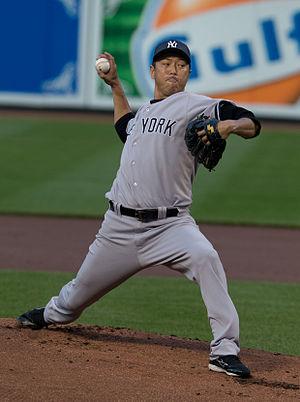
Hiroki Kuroda est un lanceur droitier de baseball. Il a joué en Ligue centrale du Japon pendant 11 saisons avant d'évoluer dans la Ligue majeure de baseball pour les Dodgers de Los Angeles et les Yankees de New York. Il est agent libre après 3 saisons chez ces derniers.